Pasifika Festival

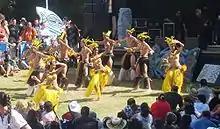
Dancers at the Cook Islands stage, 2010

The 2002 festival was jointly organised by Mere Lomaloma Elliot and a non-Pacific event manager, but it was deemed unsuccessful due to the lack of mutual understanding between them. Elliot was appointed the festival's director in 2003 and held that position until 2006. The position of the full-time festival administration was vacated in 2004 and filled by Rebecca Knox, who in 2006 initiated splitting of the director position into 2: the operations manager (Knox) and the strategic/relationships festival director (Ole Maiava, an artist and an event manager who was earlier involved in the Tu Fa'atasi festival and the Creekfest).